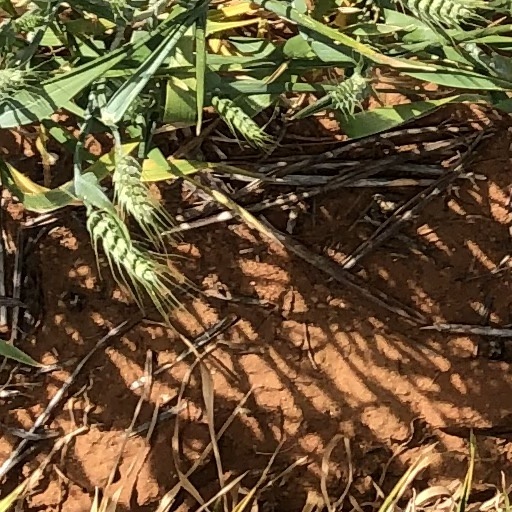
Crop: wheat